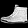
Label: Sneaker